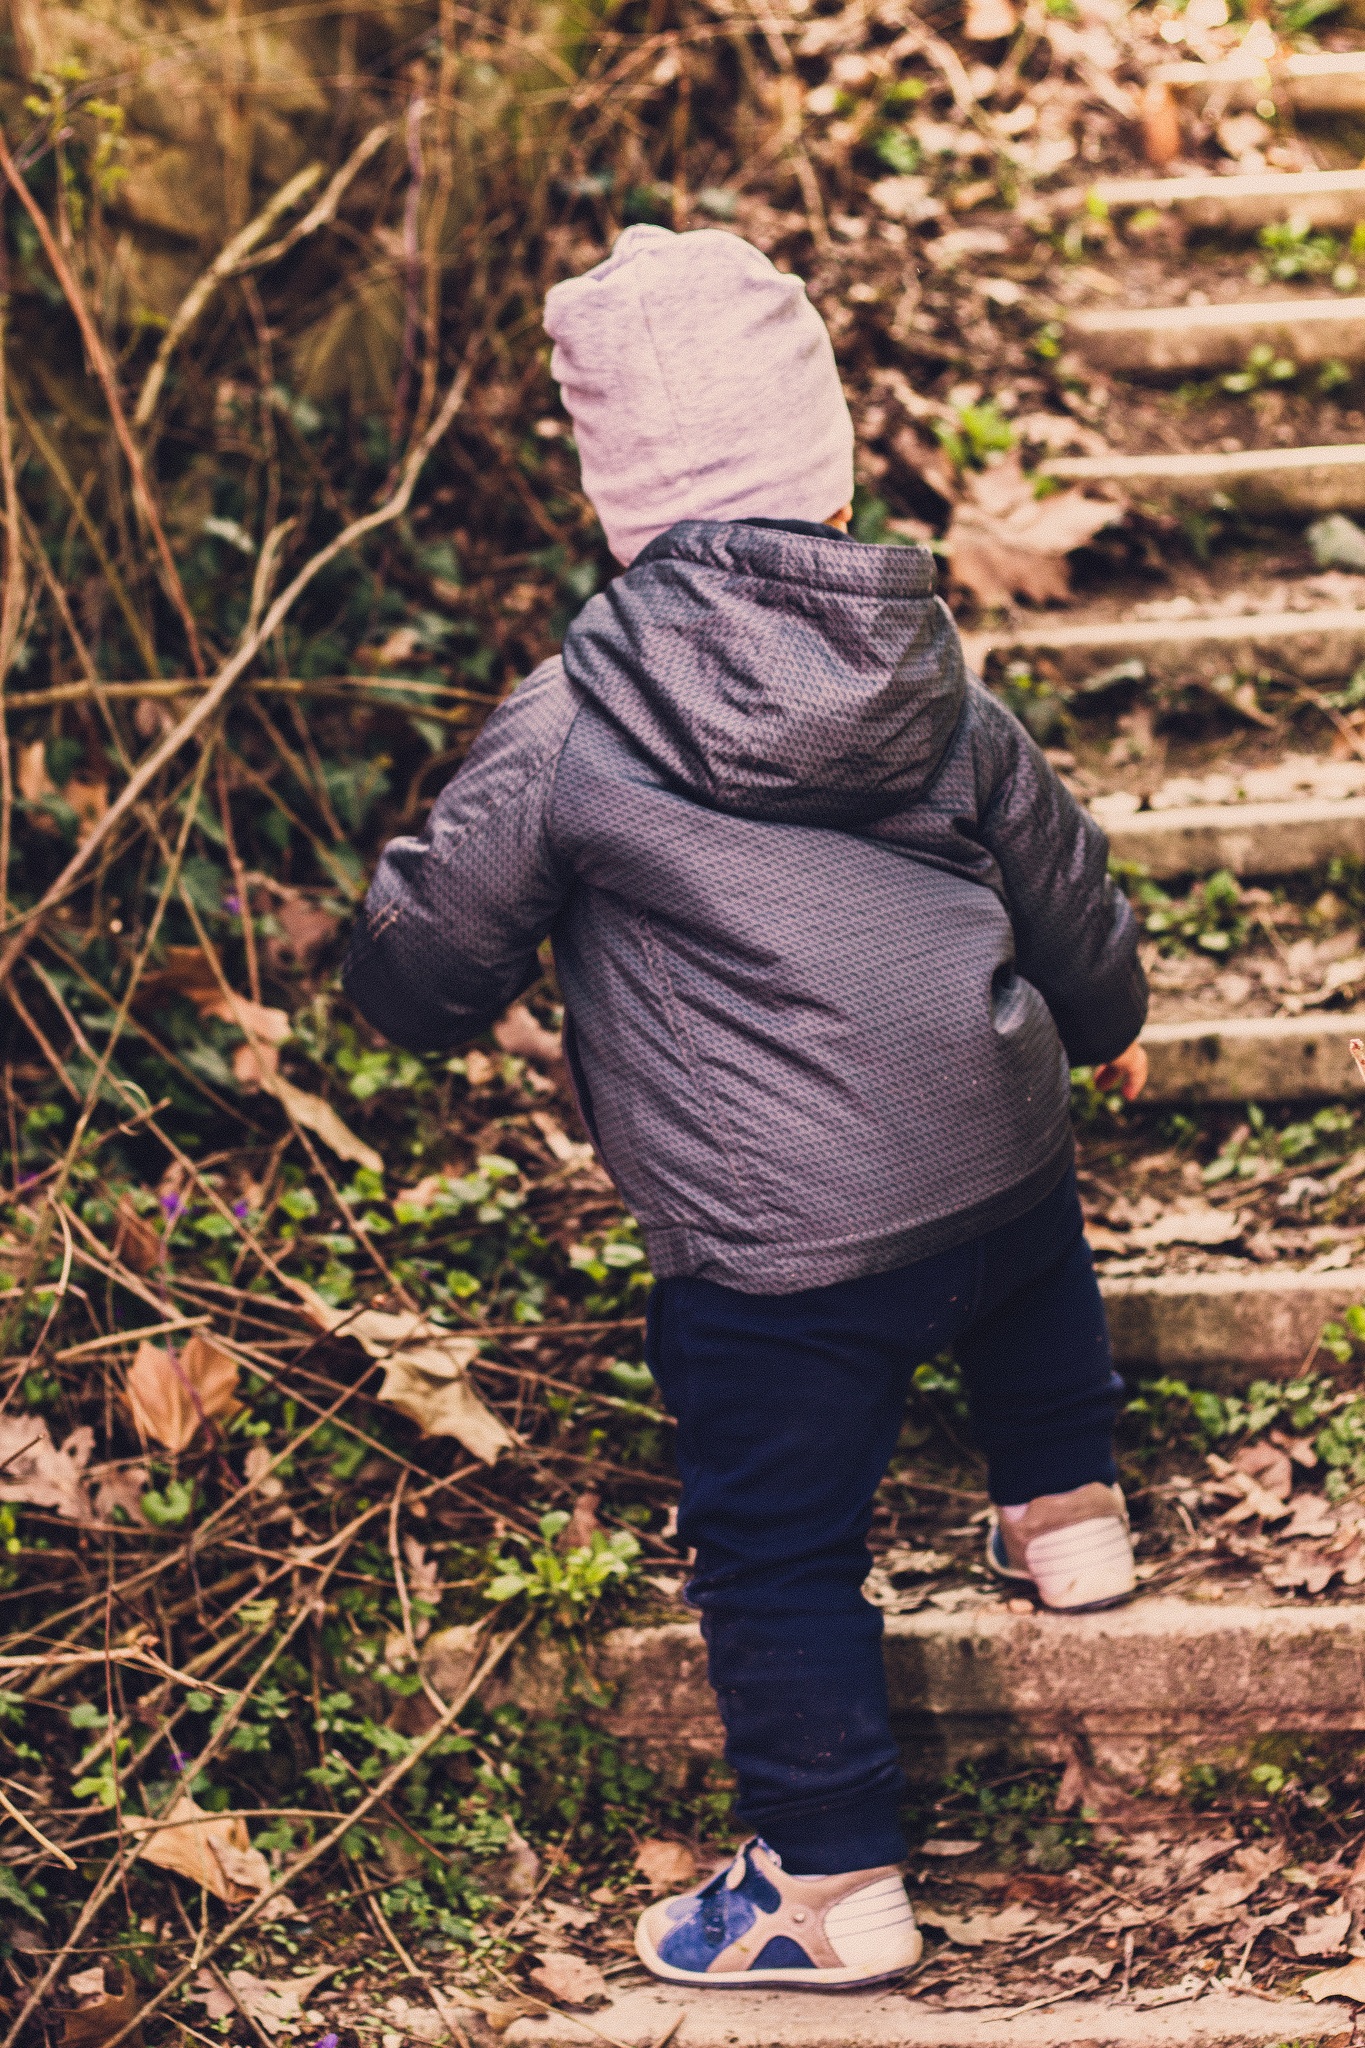
forest, people, leaf, adventure, male, spring, autumn, child, season, stairs, toddler